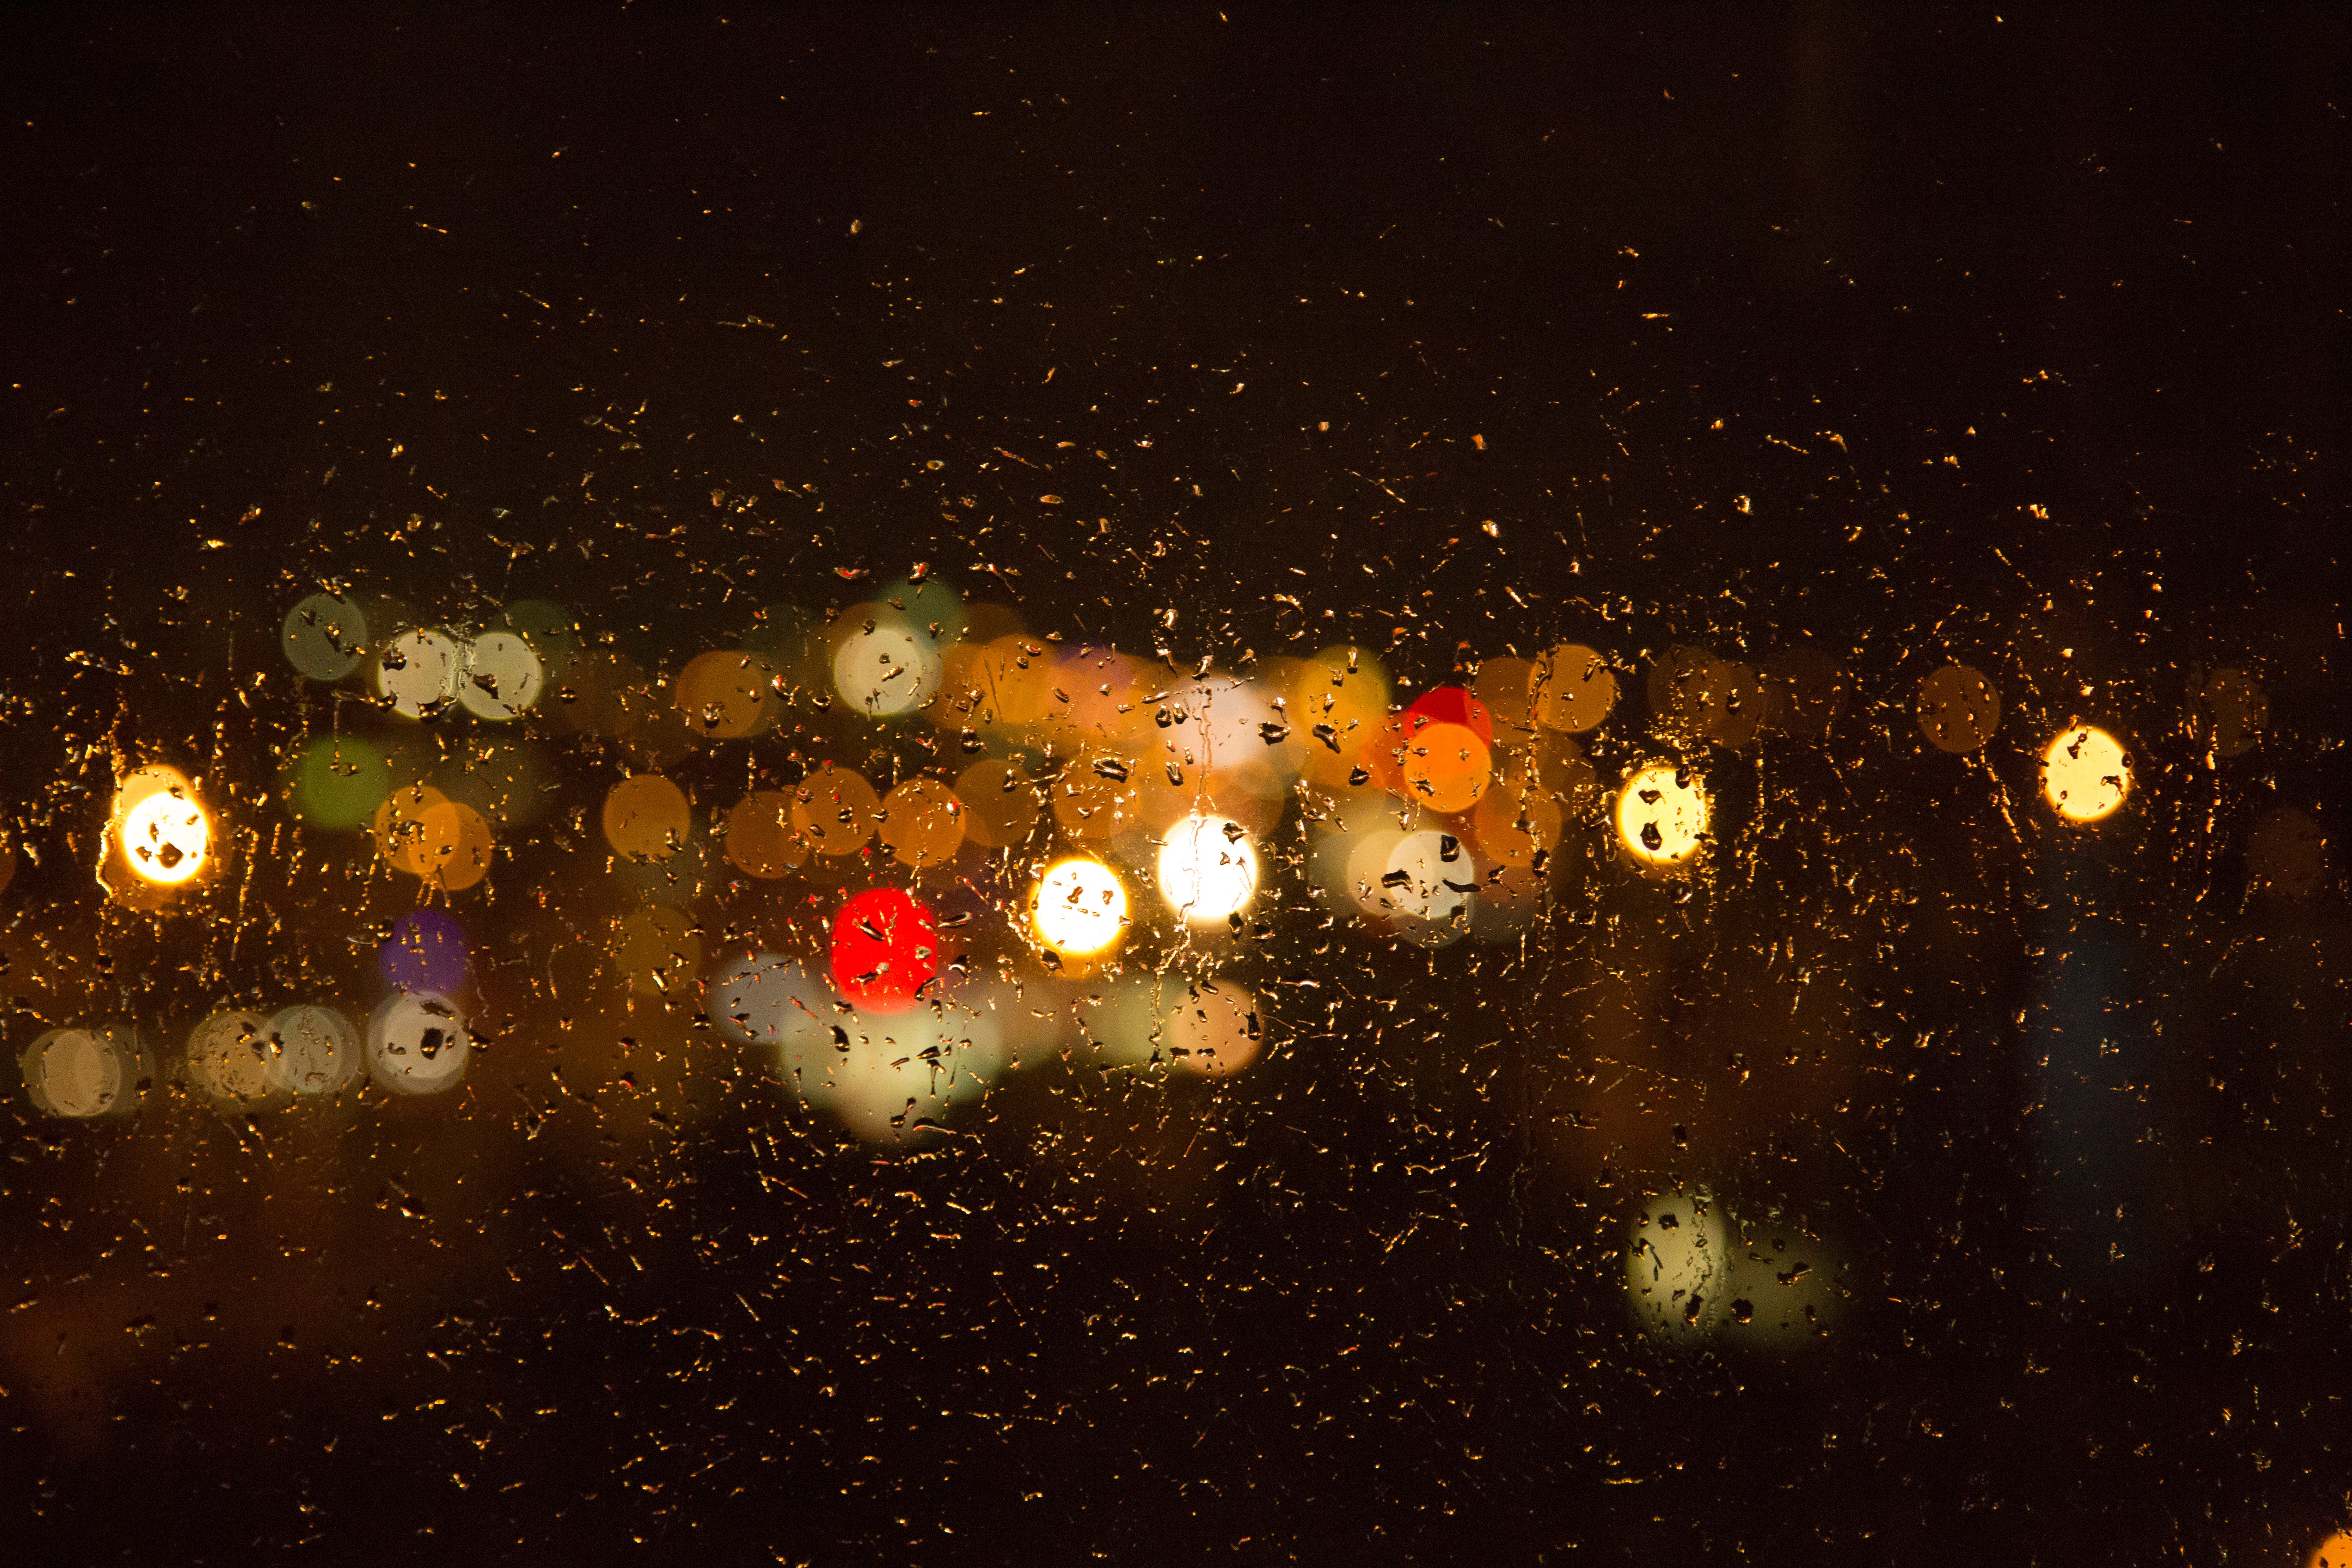
light, night, star, reflection, weather, darkness, outer space, screenshot